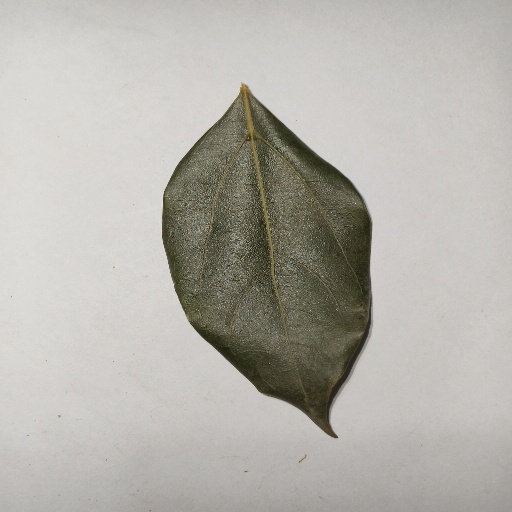
Species: Camphor
Leaf condition: Healthy Leaf